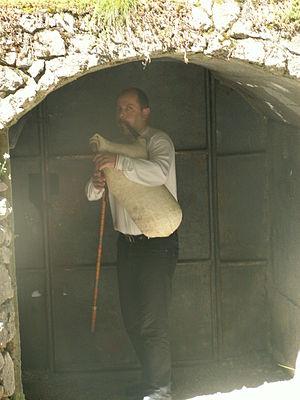
Joueur de kaba devant l'entrée de la grotte de Trigrad.
Les Rhodopes sont un massif montagneux des Balkans, situé dans le Sud-Ouest de la Bulgarie ne débordant qu'en Macédoine-Orientale-et-Thrace, dans le Nord-Est de la Grèce. Avec les massifs du Rila et du Pirin, il forme un même ensemble montagneux. Son plus haut sommet, le Goljam Perelik, est le septième sommet de Bulgarie par son altitude. Les Rhodopes sont le massif le plus étendu de Bulgarie et occupent environ un septième de la surface totale du pays, de 220 à 240 km d’ouest en est et 100 km environ du nord au sud. Sur une surface totale de 14 571 km², 83 % des Rhodopes se trouvent sur le territoire bulgare, le reste en territoire grec. Les importantes réserves d'eau et la douceur du climat favorisent une grande variété végétale et animale.